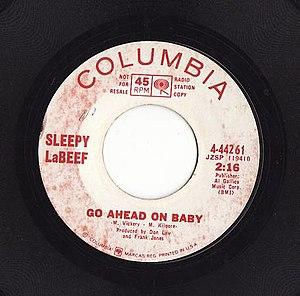
Sleepy Labeef est un chanteur américain de rockabilly, de rock 'n' roll et de country né le 20 juillet 1935 à Smackover dans l'Arkansas et mort le 26 décembre 2019.